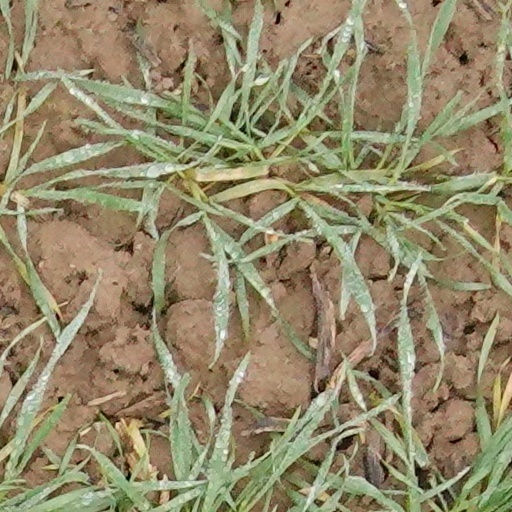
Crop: wheat